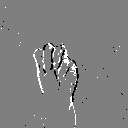
ASL letter: m